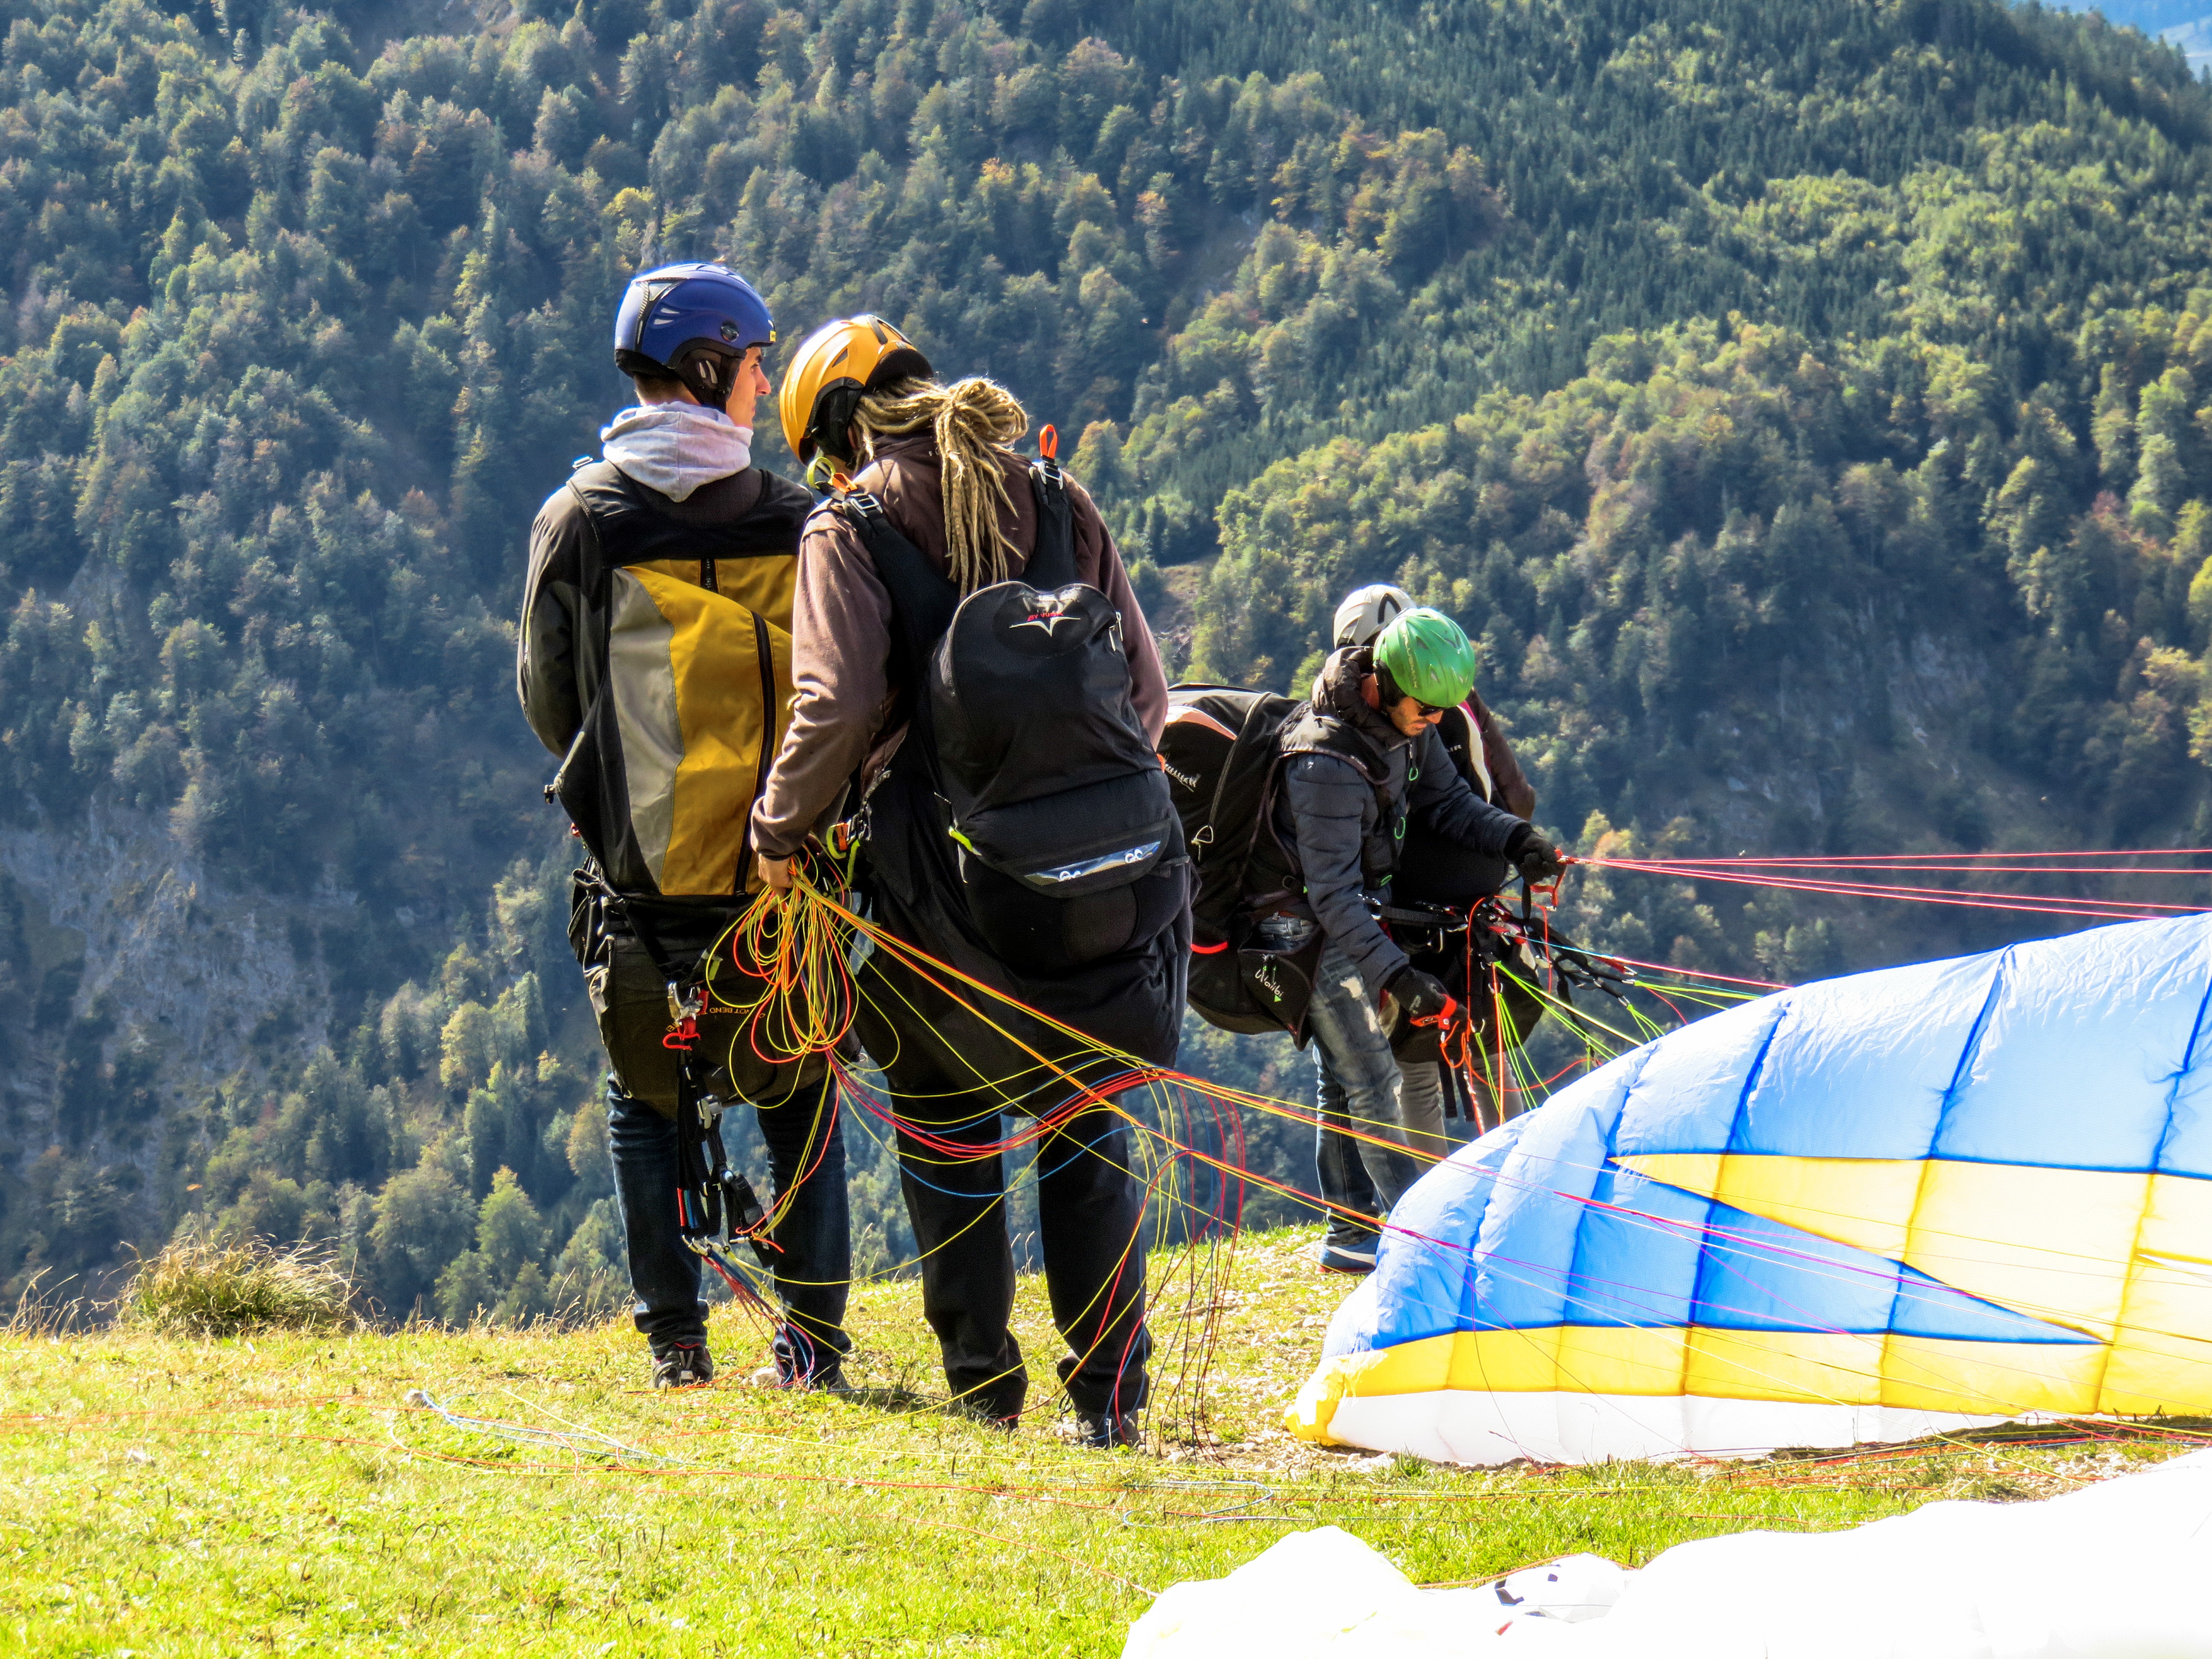
sport, adventure, fly, flight, holiday, freedom, partner, float, extreme sport, parachute, paragliding, sports, mountains, longing, air sports, cohesion, windsports